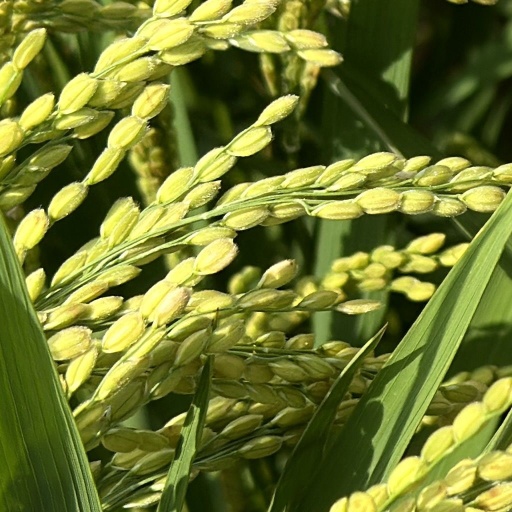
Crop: rice